Tenaya Canyon

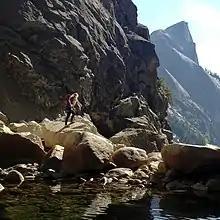
Hiking in Tenaya Canyon

Hiking the canyon involves dangerous exposure to heights, and even if there is minimal water in Tenaya Creek, mandatory swims, dangerous waterfalls, and cascades. Wet and slippery glacially polished granite adds to the likelihood of falling.